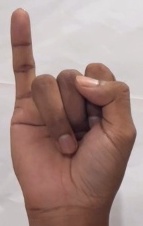
ASL sign: I